Eucalyptus sphaerocarpa

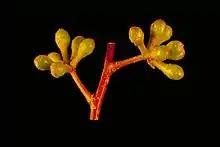
flower buds

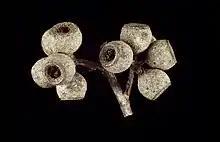
fruit

Eucalyptus sphaerocarpa, commonly known as the Blackdown stringybark, is a species of tall forest tree that is endemic to Queensland. It has rough, stringy bark on the trunk and branches, lance-shaped to curved adult leaves, flower buds in groups of seven, nine or eleven, white flowers and shortened spherical fruit.